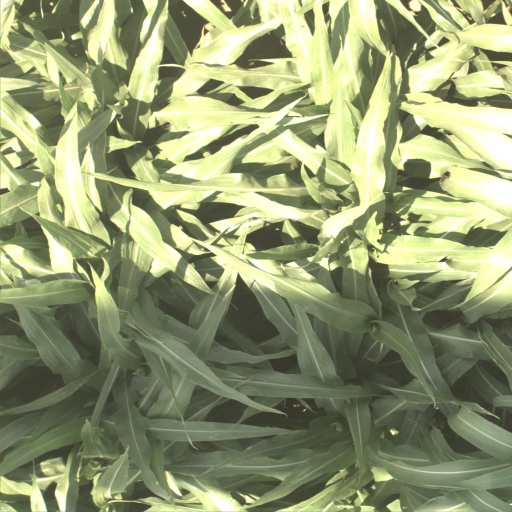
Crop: sorghum